William Rufus Shafter

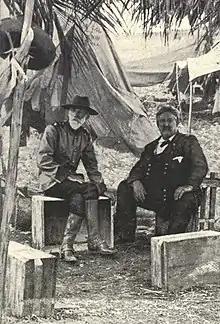
Generals Joseph Wheeler (left) and William Rufus Shafter in Cuba, 1898

Just before the outbreak of the Spanish–American War, Shafter was commander of the Department of California. Shafter was an unlikely candidate for command of the expedition to Cuba. He was approaching 63, weighed over 300 pounds and suffered from gout. Nevertheless, he received a promotion to Major General of Volunteers and command of the Fifth Army Corps being assembled in Tampa, Florida. One possible reason for his being given this command was his lack of political ambitions.